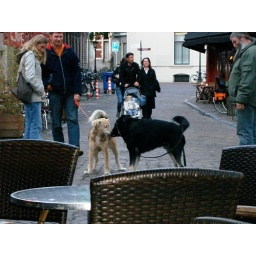
A cute meeting of dogs in front of us while sitting outside at a cafe on the Oudegracht